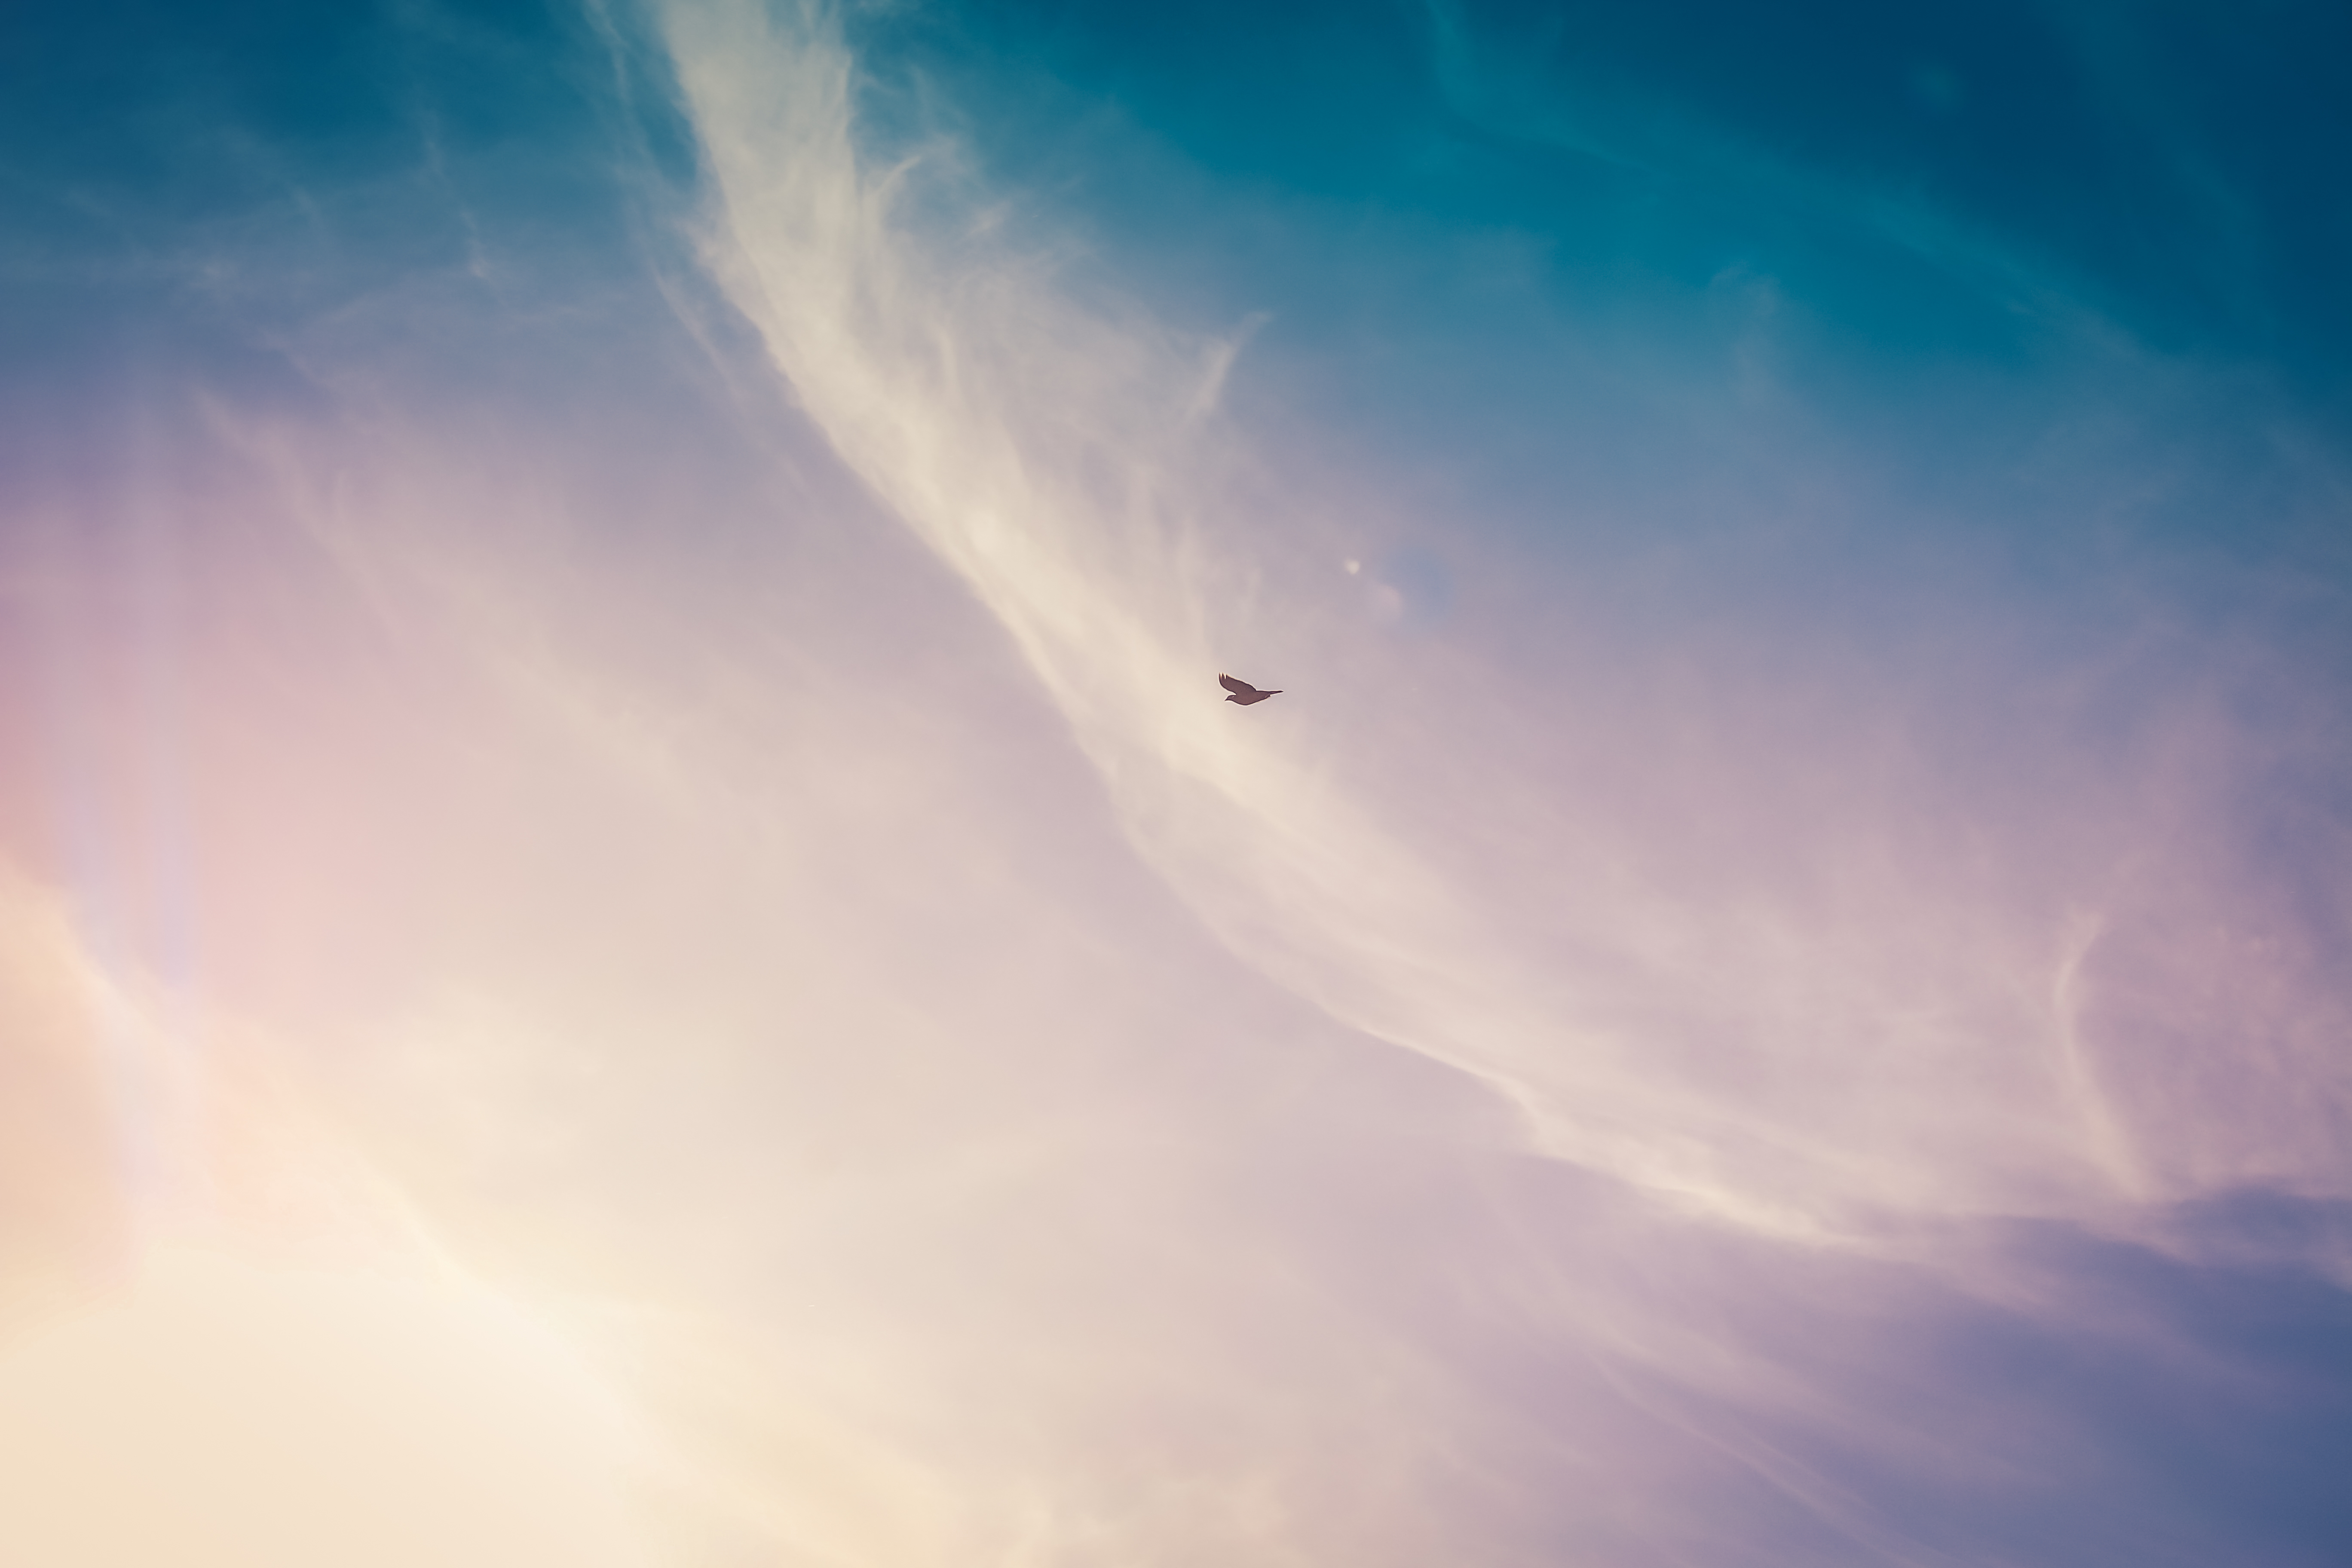
silhouette, bird, wing, cloud, sky, sunlight, wave, atmosphere, pastel, meteorological phenomenon, atmosphere of earth